Clave (rhythm)

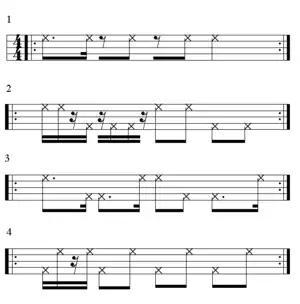
Afro-Brazilian bell patterns , , ,

This guajeo is in 2–3 clave because it begins on the downbeat, emphasizing the onbeat quality of the two-side. The figure has the same harmonic sequence as the earlier offbeat/onbeat example, but rhythmically, the attack-point sequence of the two measures is reversed. Most salsa is in 2–3 clave and most salsa piano guajeos are based on the 2–3 onbeat/offbeat motif.